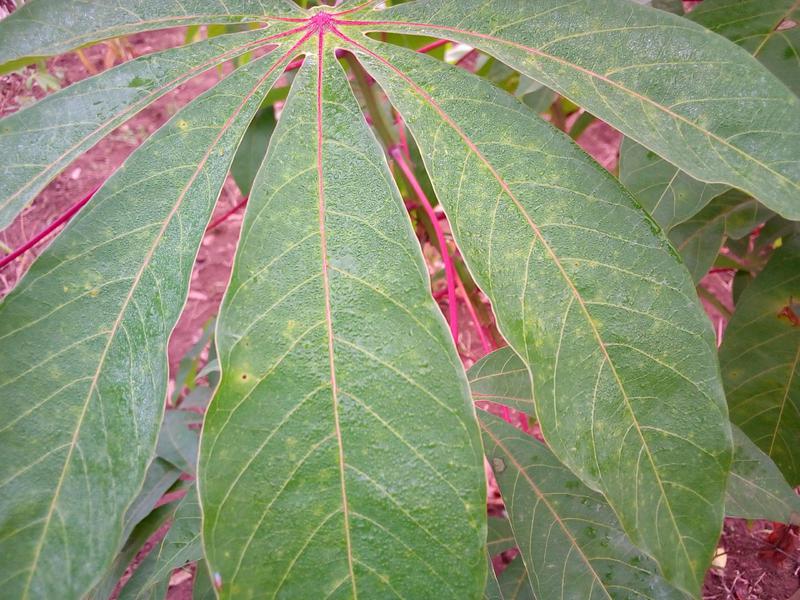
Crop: cassava
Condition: brown_streak_disease